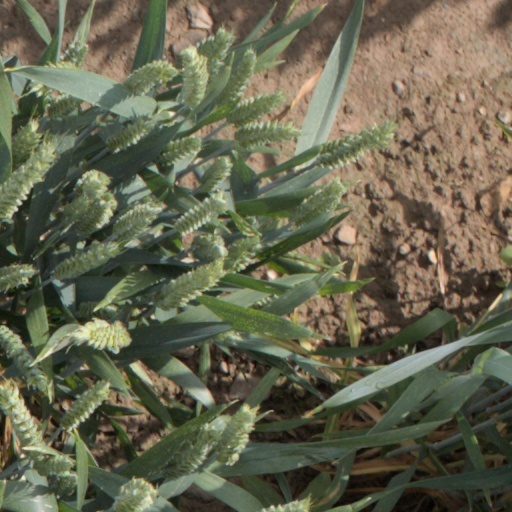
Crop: wheat